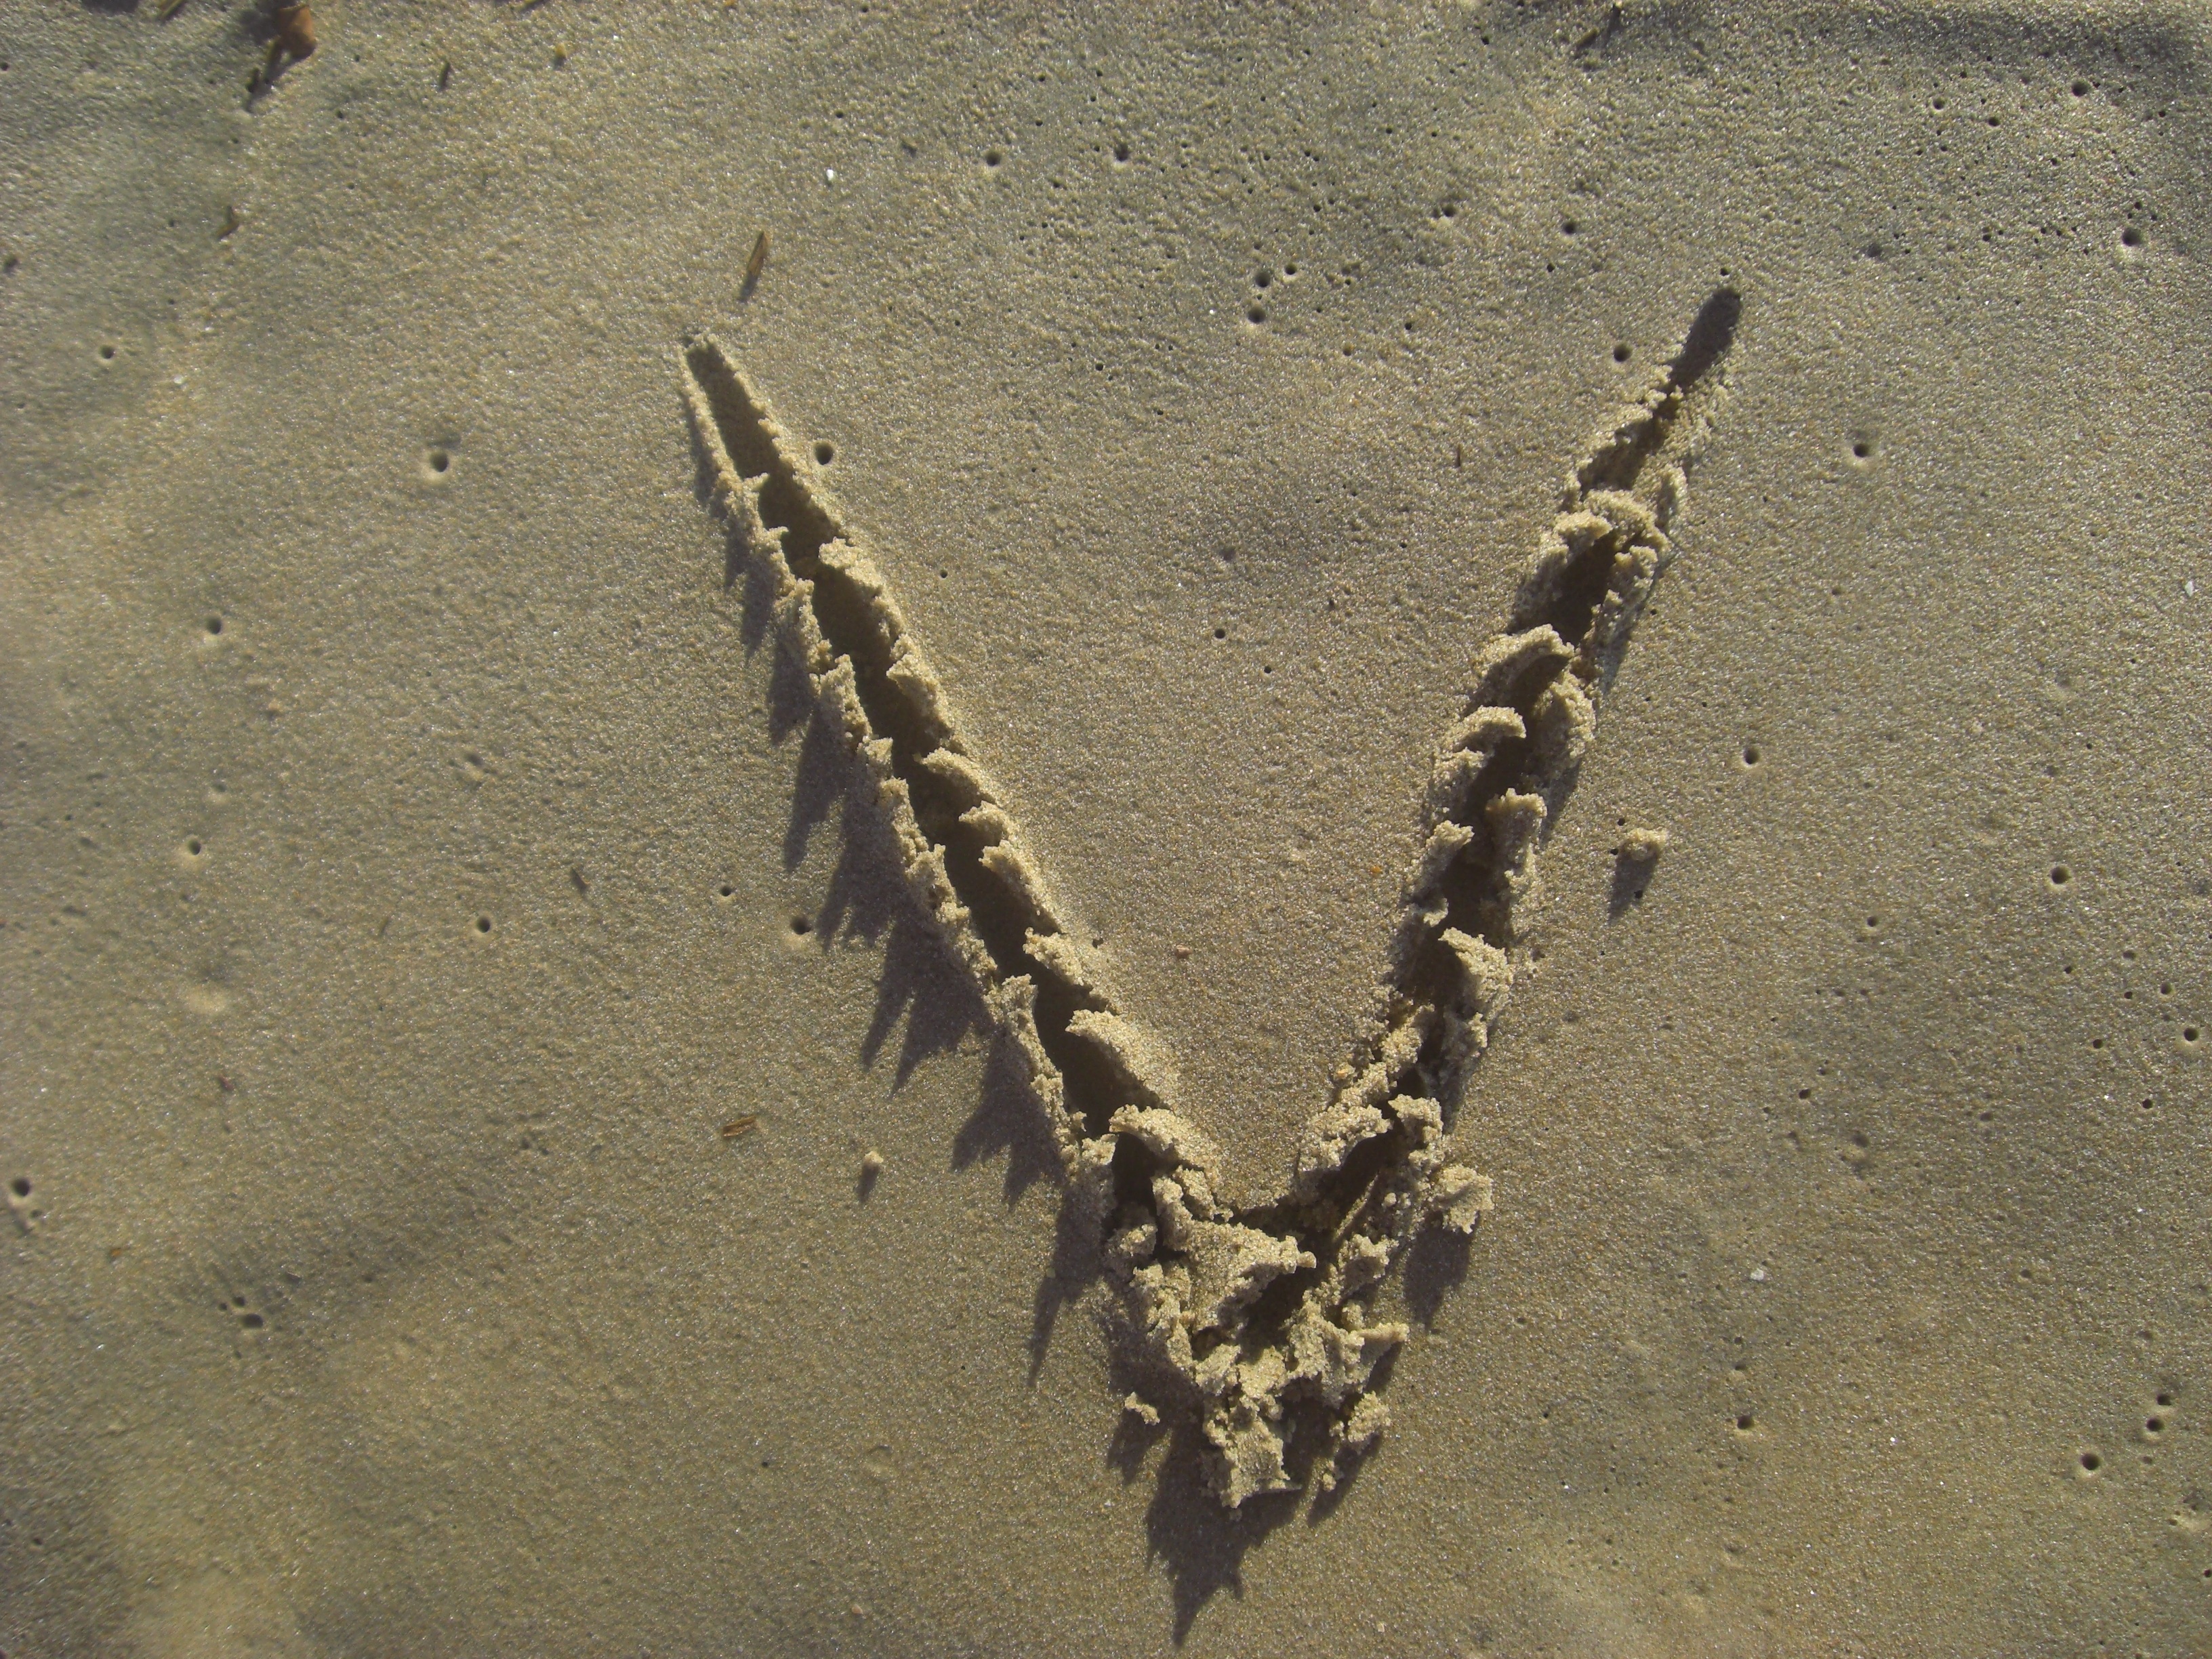
beach, sand, wing, alphabet, soil, fauna, material, stick, letter v